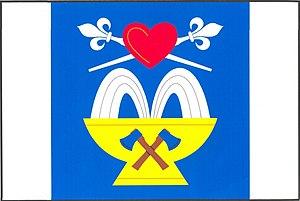
Teplice nad Bečvou est une commune du district de Přerov, dans la région d'Olomouc, en République tchèque. Sa population s'élevait à 386 habitants en 2018.